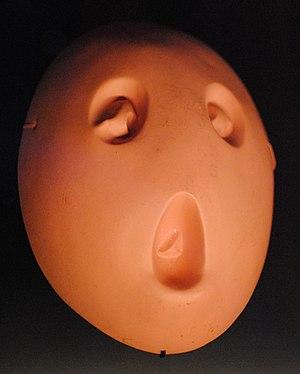
Pink Floyd: The Wall est un film musical réalisé par Alan Parker et sorti en 1982. Il est fondé sur le double album conceptuel du groupe anglais Pink Floyd.